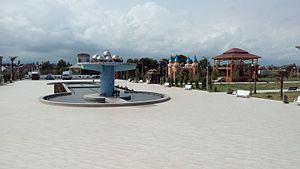
Astara est l'une des 78 subdivisions de l'Azerbaïdjan. Sa capitale se nomme Astara. Elle est peuplée par 105 200 habitants en 2016.